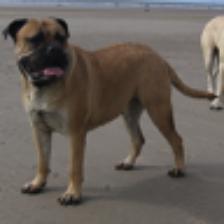
Label: NonHuman